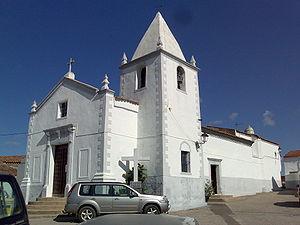
Táliga est une municipalité d’Espagne, dans la province de Badajoz, communauté autonome d'Estrémadure.